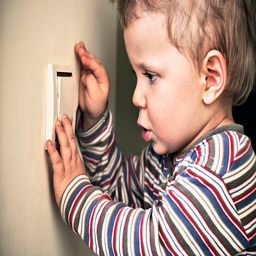
little boy playing with a light switch